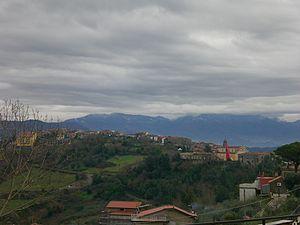
Rutino est une commune italienne de la province de Salerne dans la région Campanie en Italie.